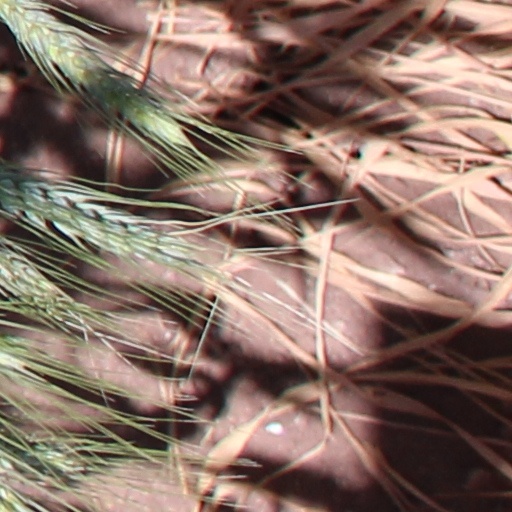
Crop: wheat